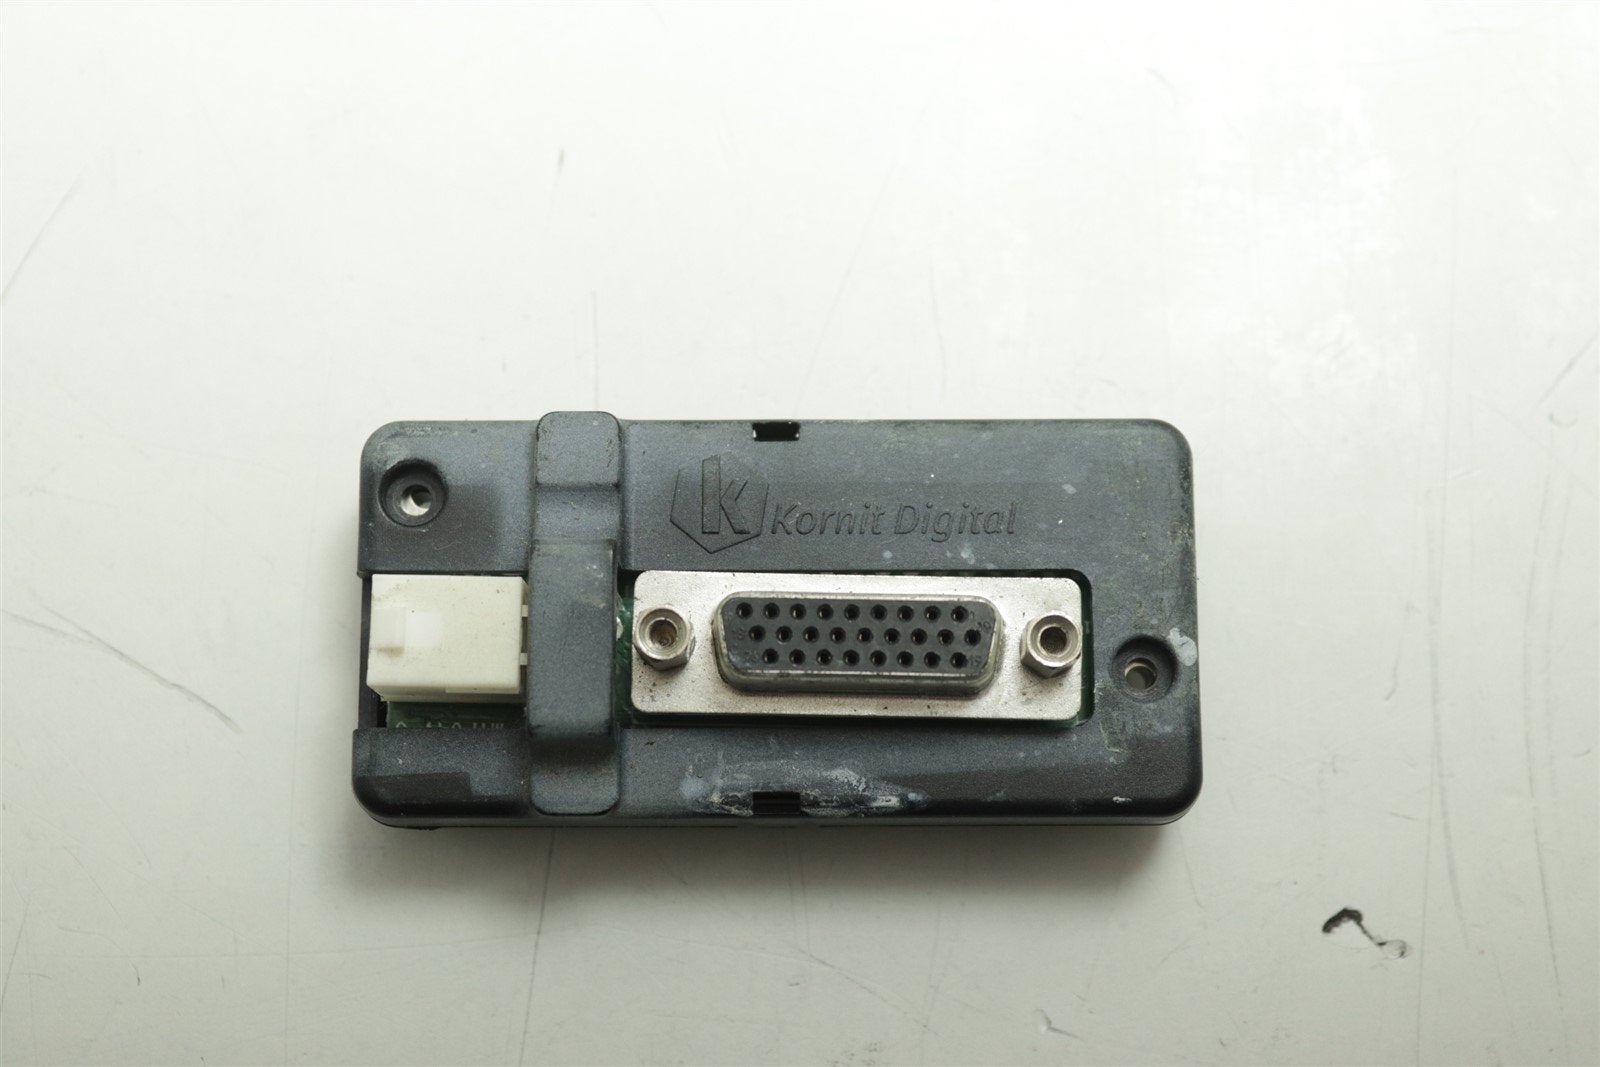
Kornit Digital Spectra Polaris Printing Head 06-EBRD-2091 Rev A2
050490 Manufacturer Kornit Digital Model Spectra Polaris Description Printing Head P/n 06-EBRD-2091 Rev A2 Condition Used Additional info - Dear Customer Thank you for choosing our product. We will be happy to answer any question you have with a swift reply. If you have any issue with your purchase or delivery, do not hesitate to contact us. We will do our best to clarify and resolve to your satisfaction. We are in GMT+3 Time Zone, so please be patient and you will get answered :)
Brand: part2Go
Category: Cameras & Optics > Photography > Darkroom > Developing & Processing Equipment > Print Trays, Washers & Dryers